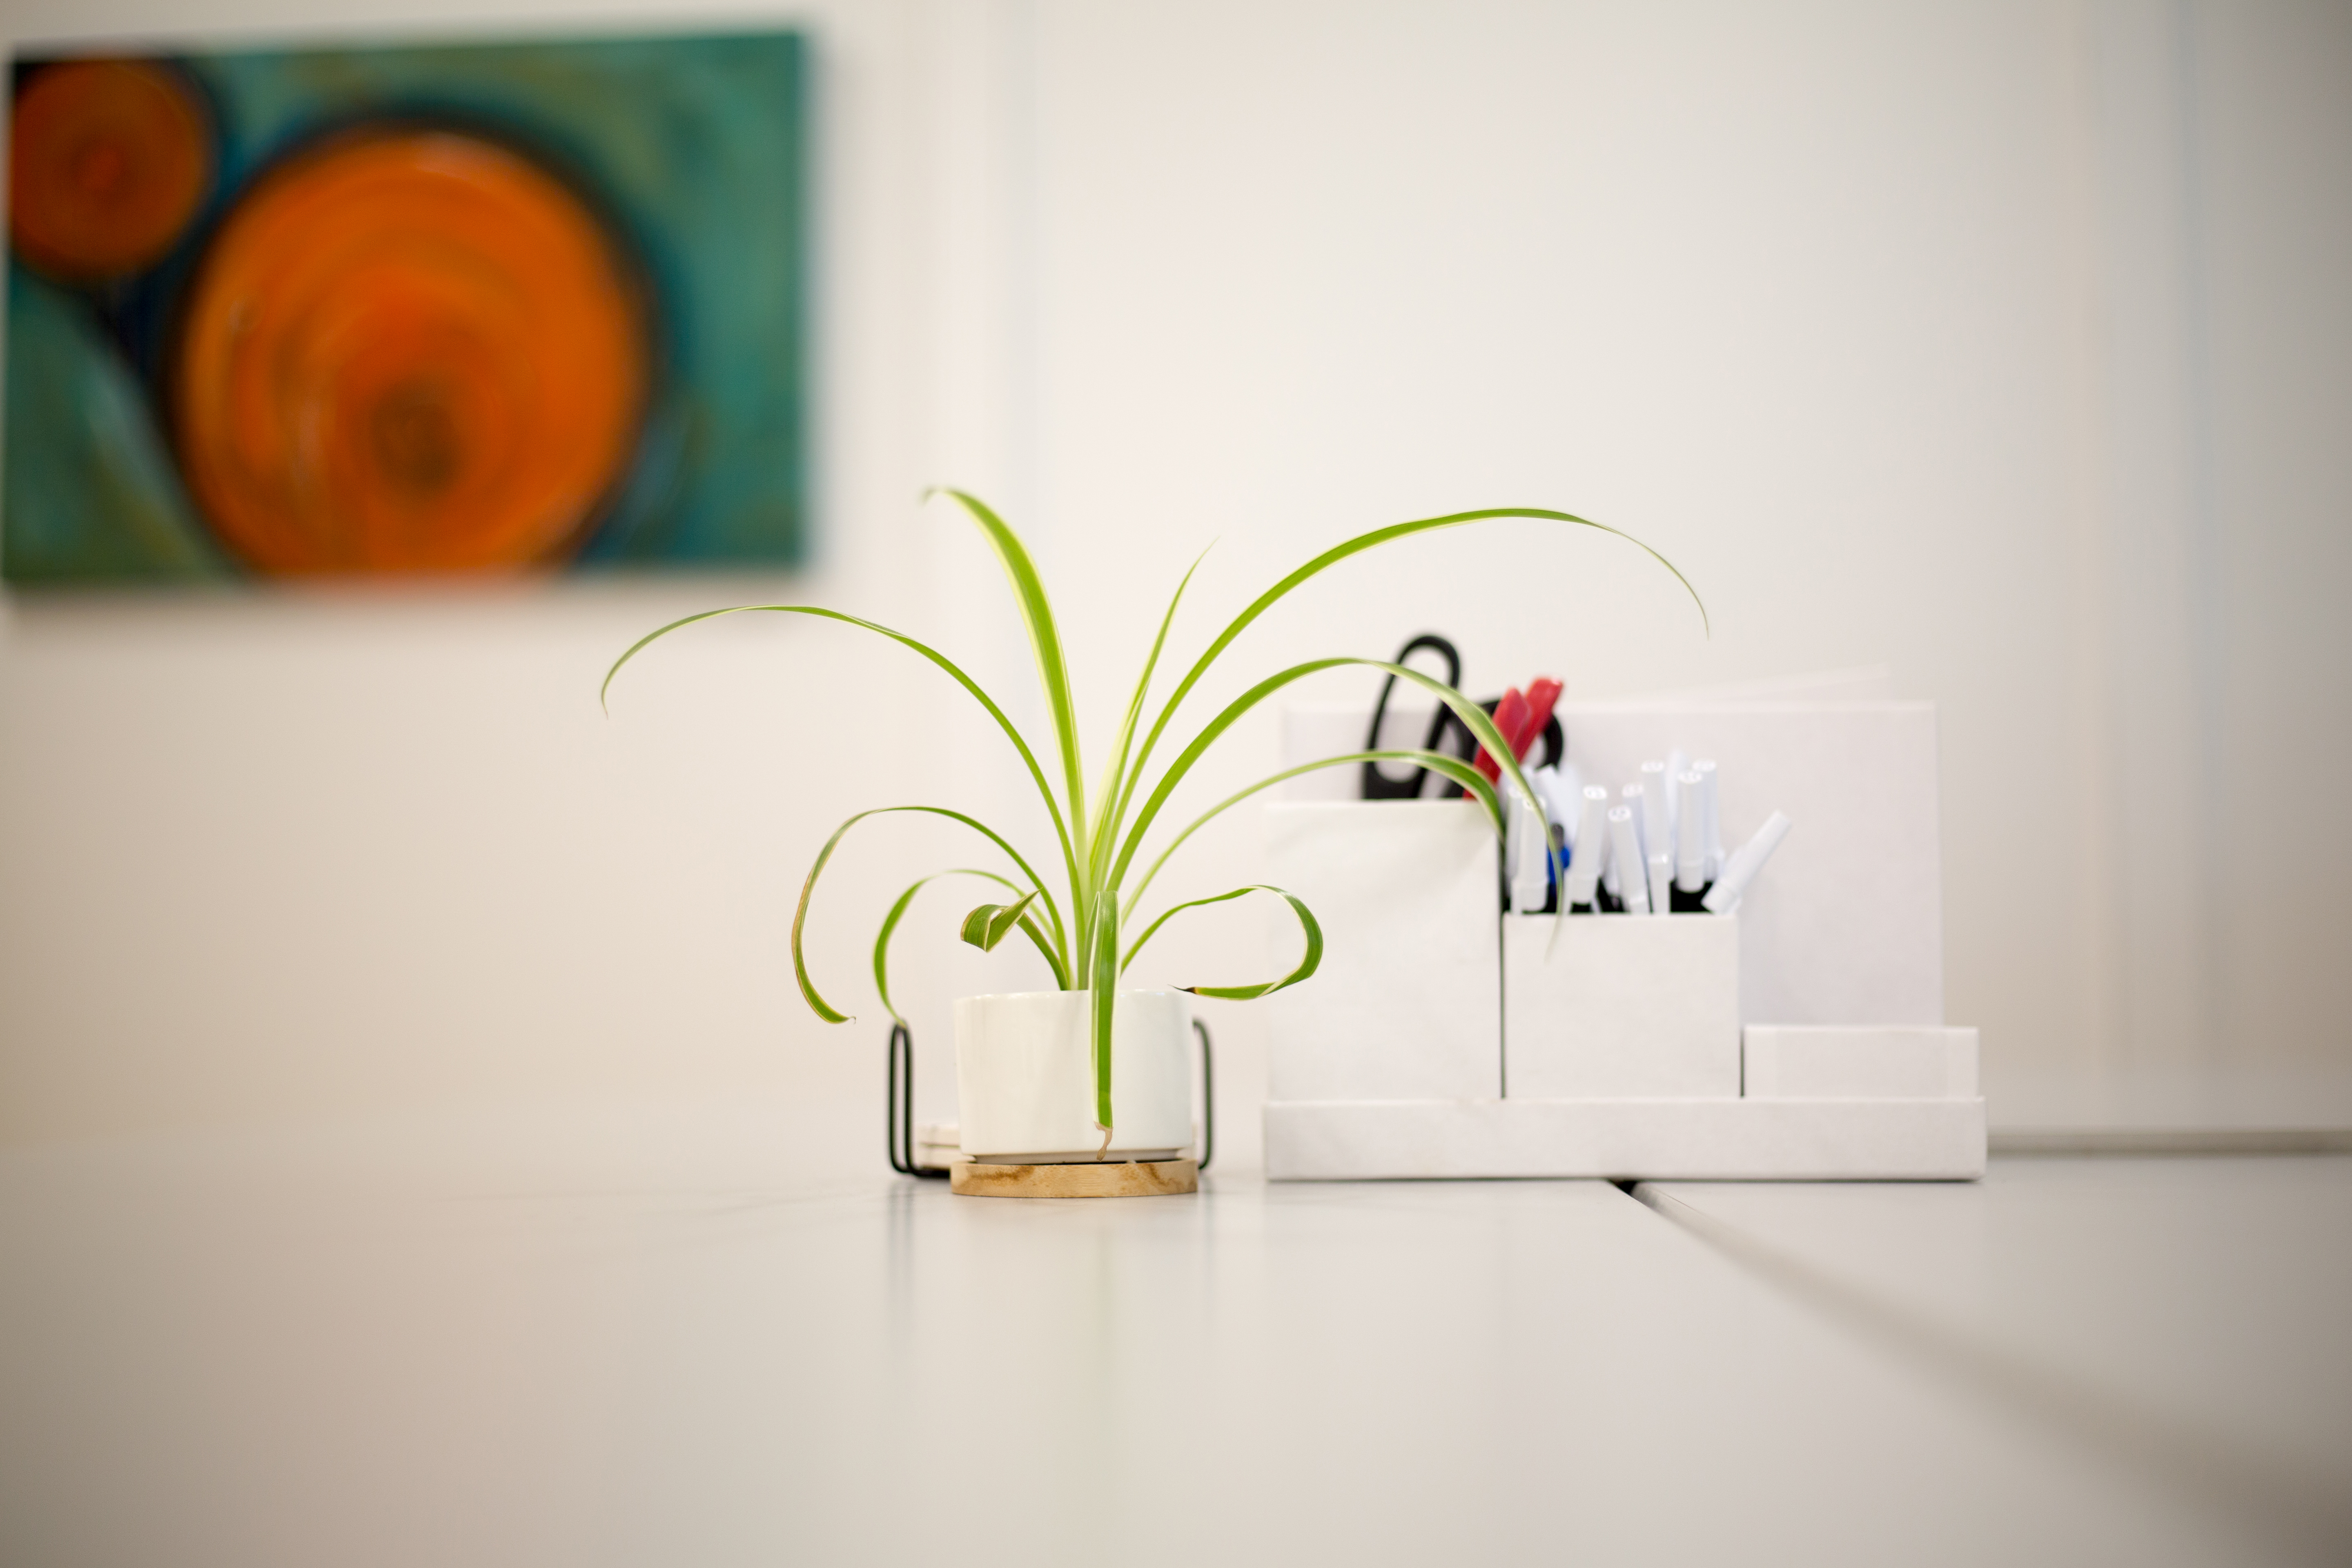
product, plant, flowerpot, vase, rectangle, houseplant, creative arts, wall, art, font, terrestrial plant, petal, wood, flooring, flower, event, visual arts, room, circle, floral design, still life photography, graphics, graphic design, still life, plant stem, wall sticker, lighting accessory, artifact, floristry, picture frame, flowering plant, light fixture